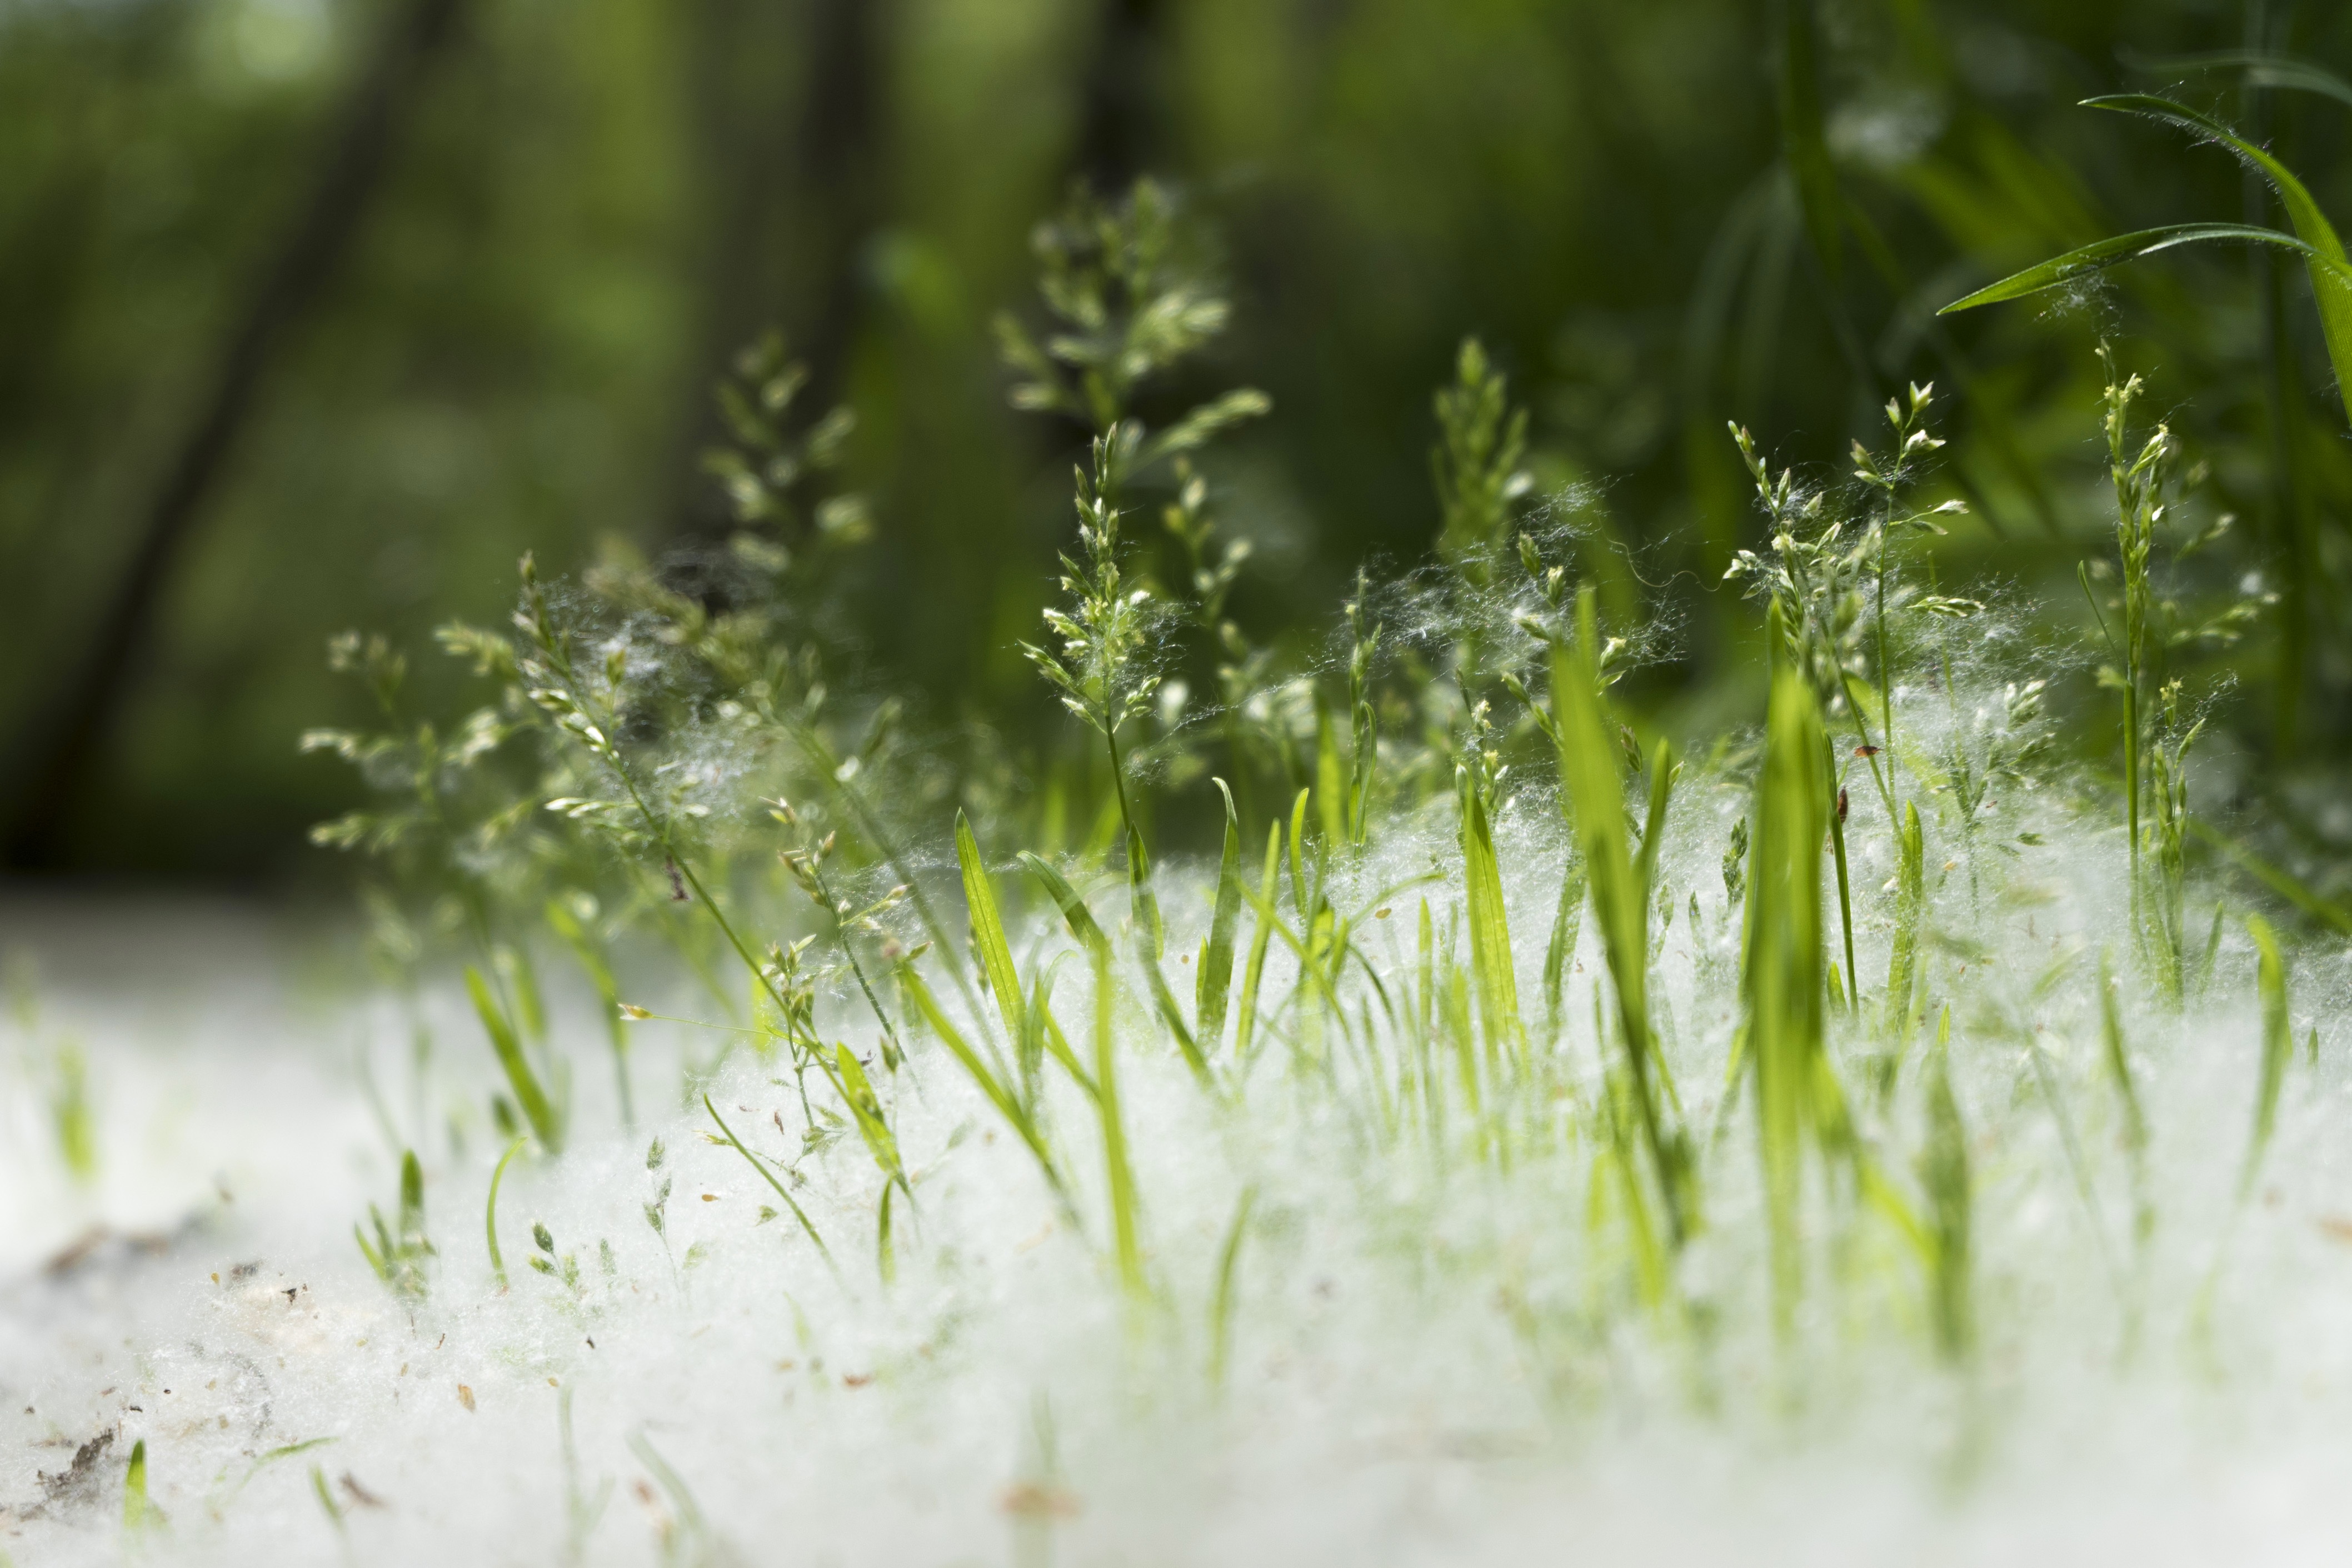
water, nature, forest, grass, branch, dew, growth, plant, lawn, meadow, sunlight, leaf, flower, frost, green, color, flora, ecology, close up, planet, moisture, macro photography, earth day, grass family, plant stem, land plant